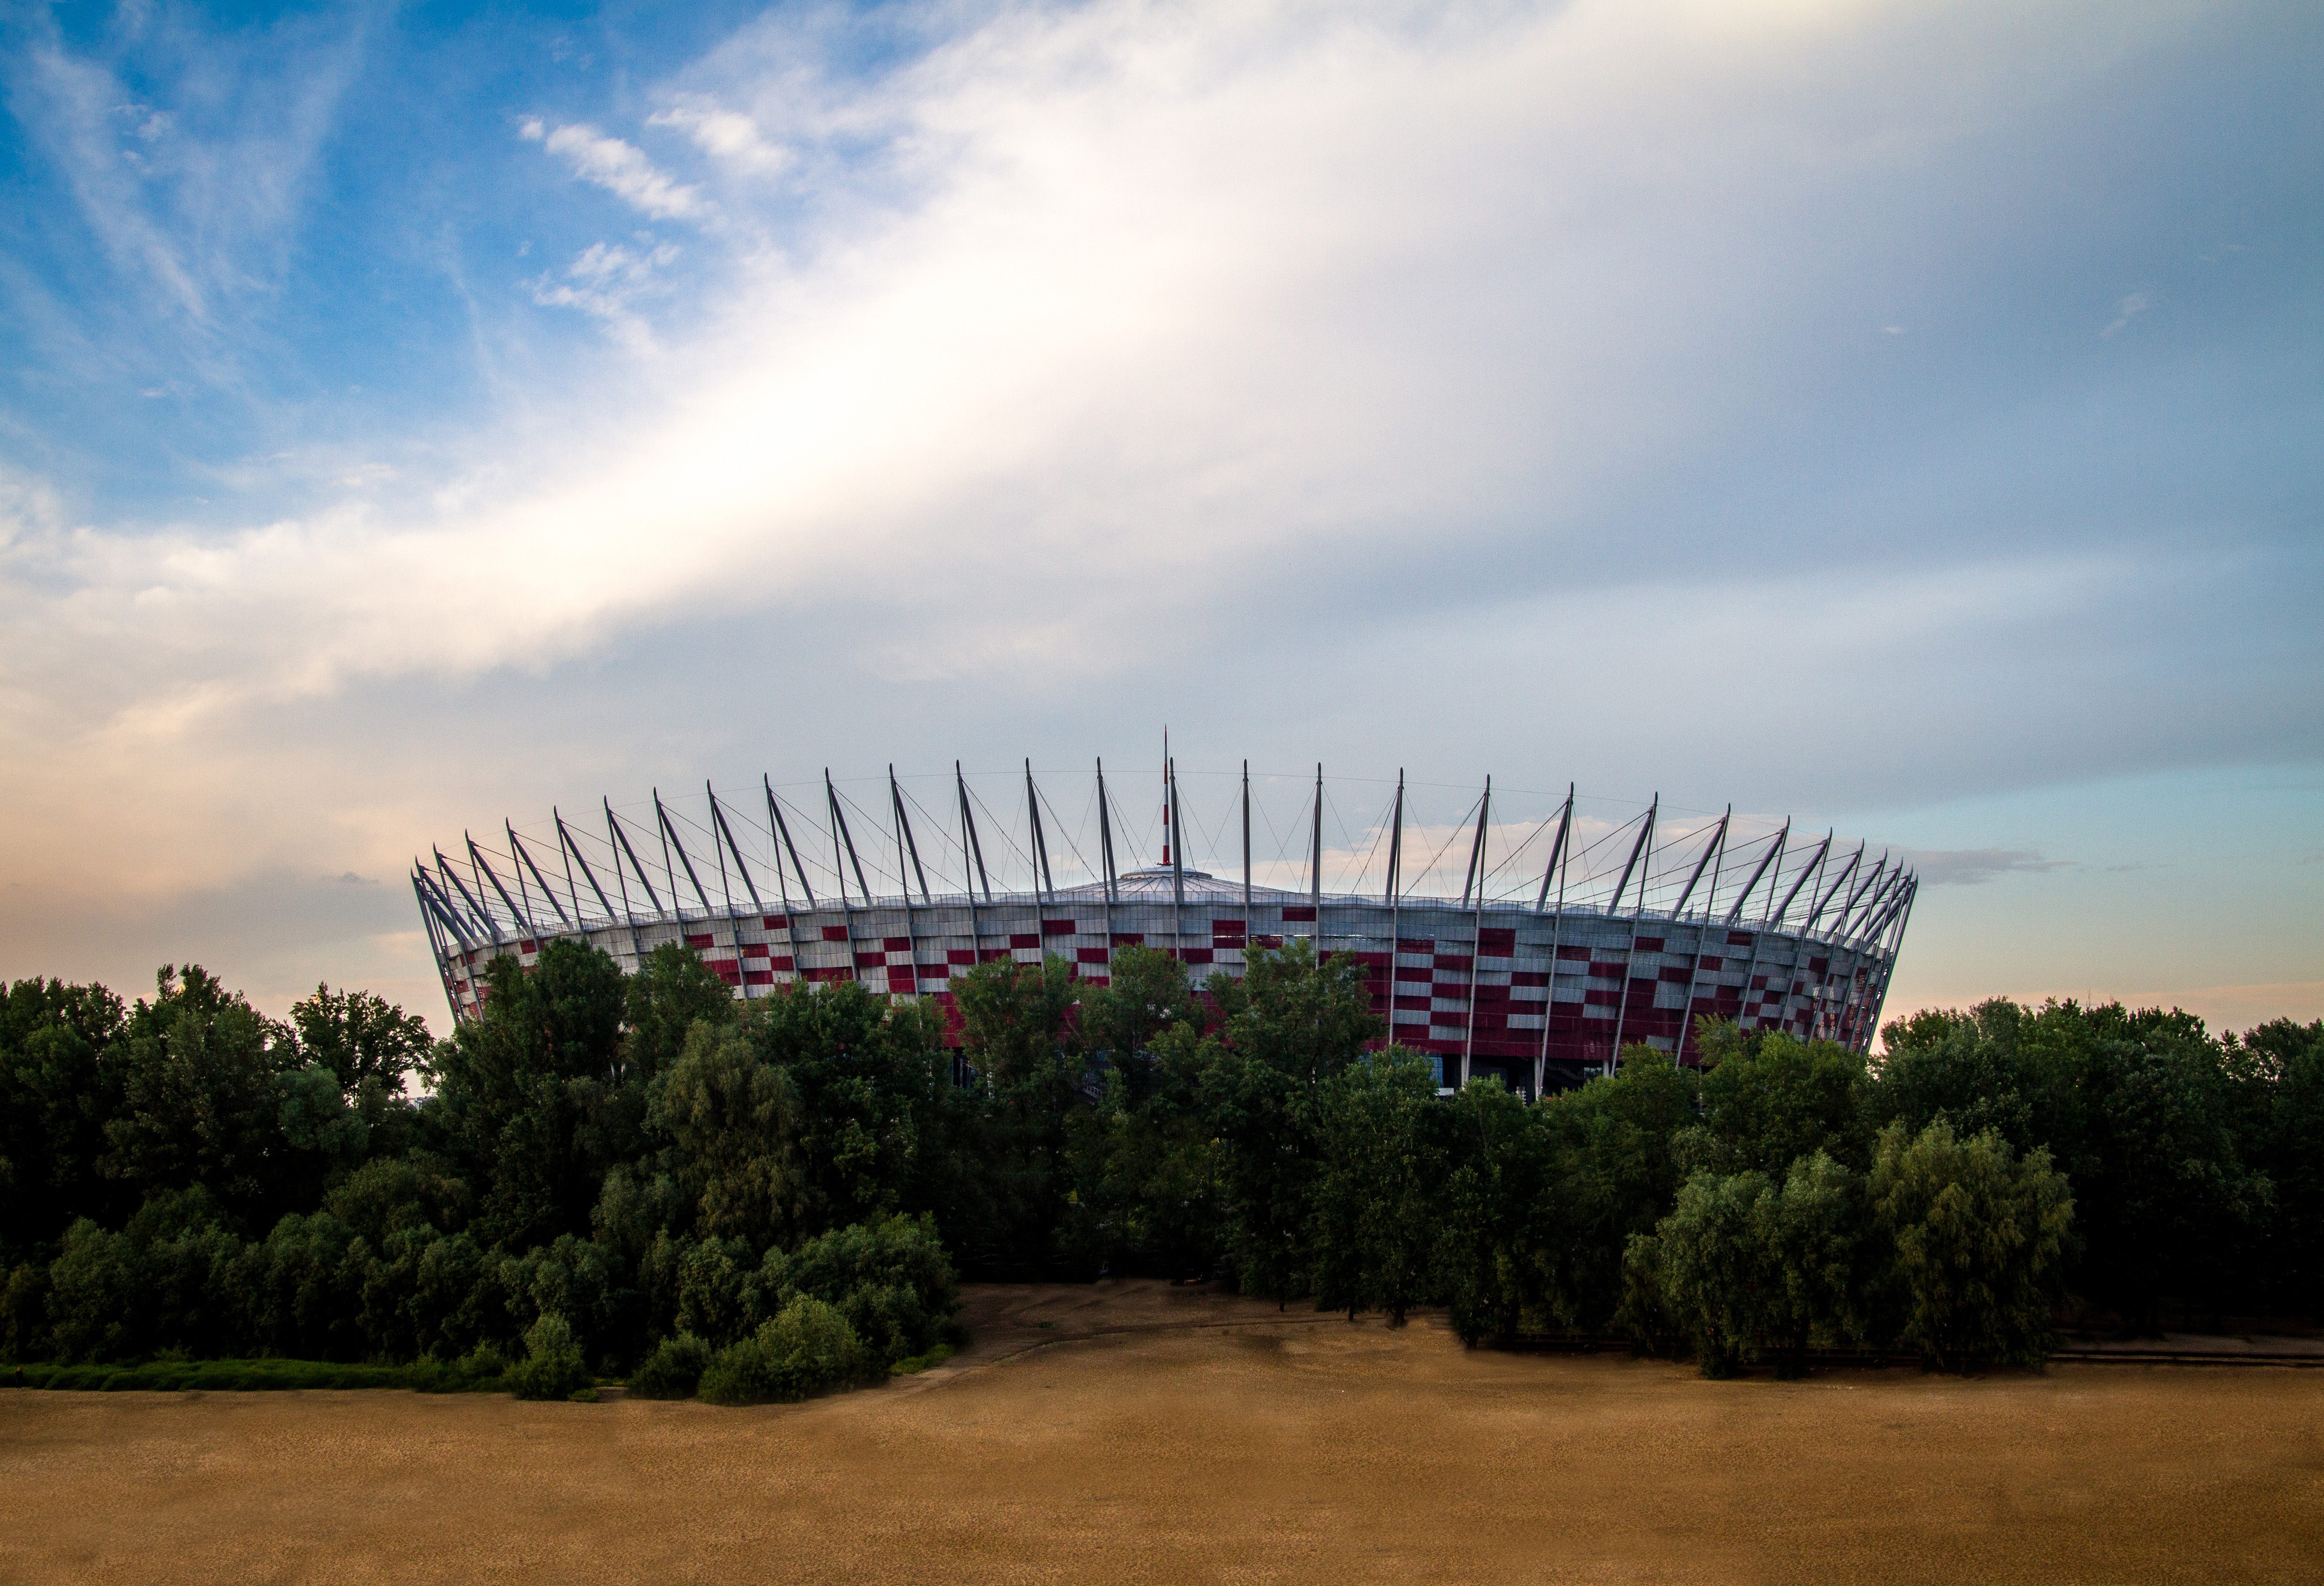
structure, sky, sport, city, urban, travel, europe, landmark, soccer, football, stadium, national, arena, poland, polska, polish, stadion, warsaw, narodowy, pge, uefa, warszawa, atmosphere of earth, sport venue